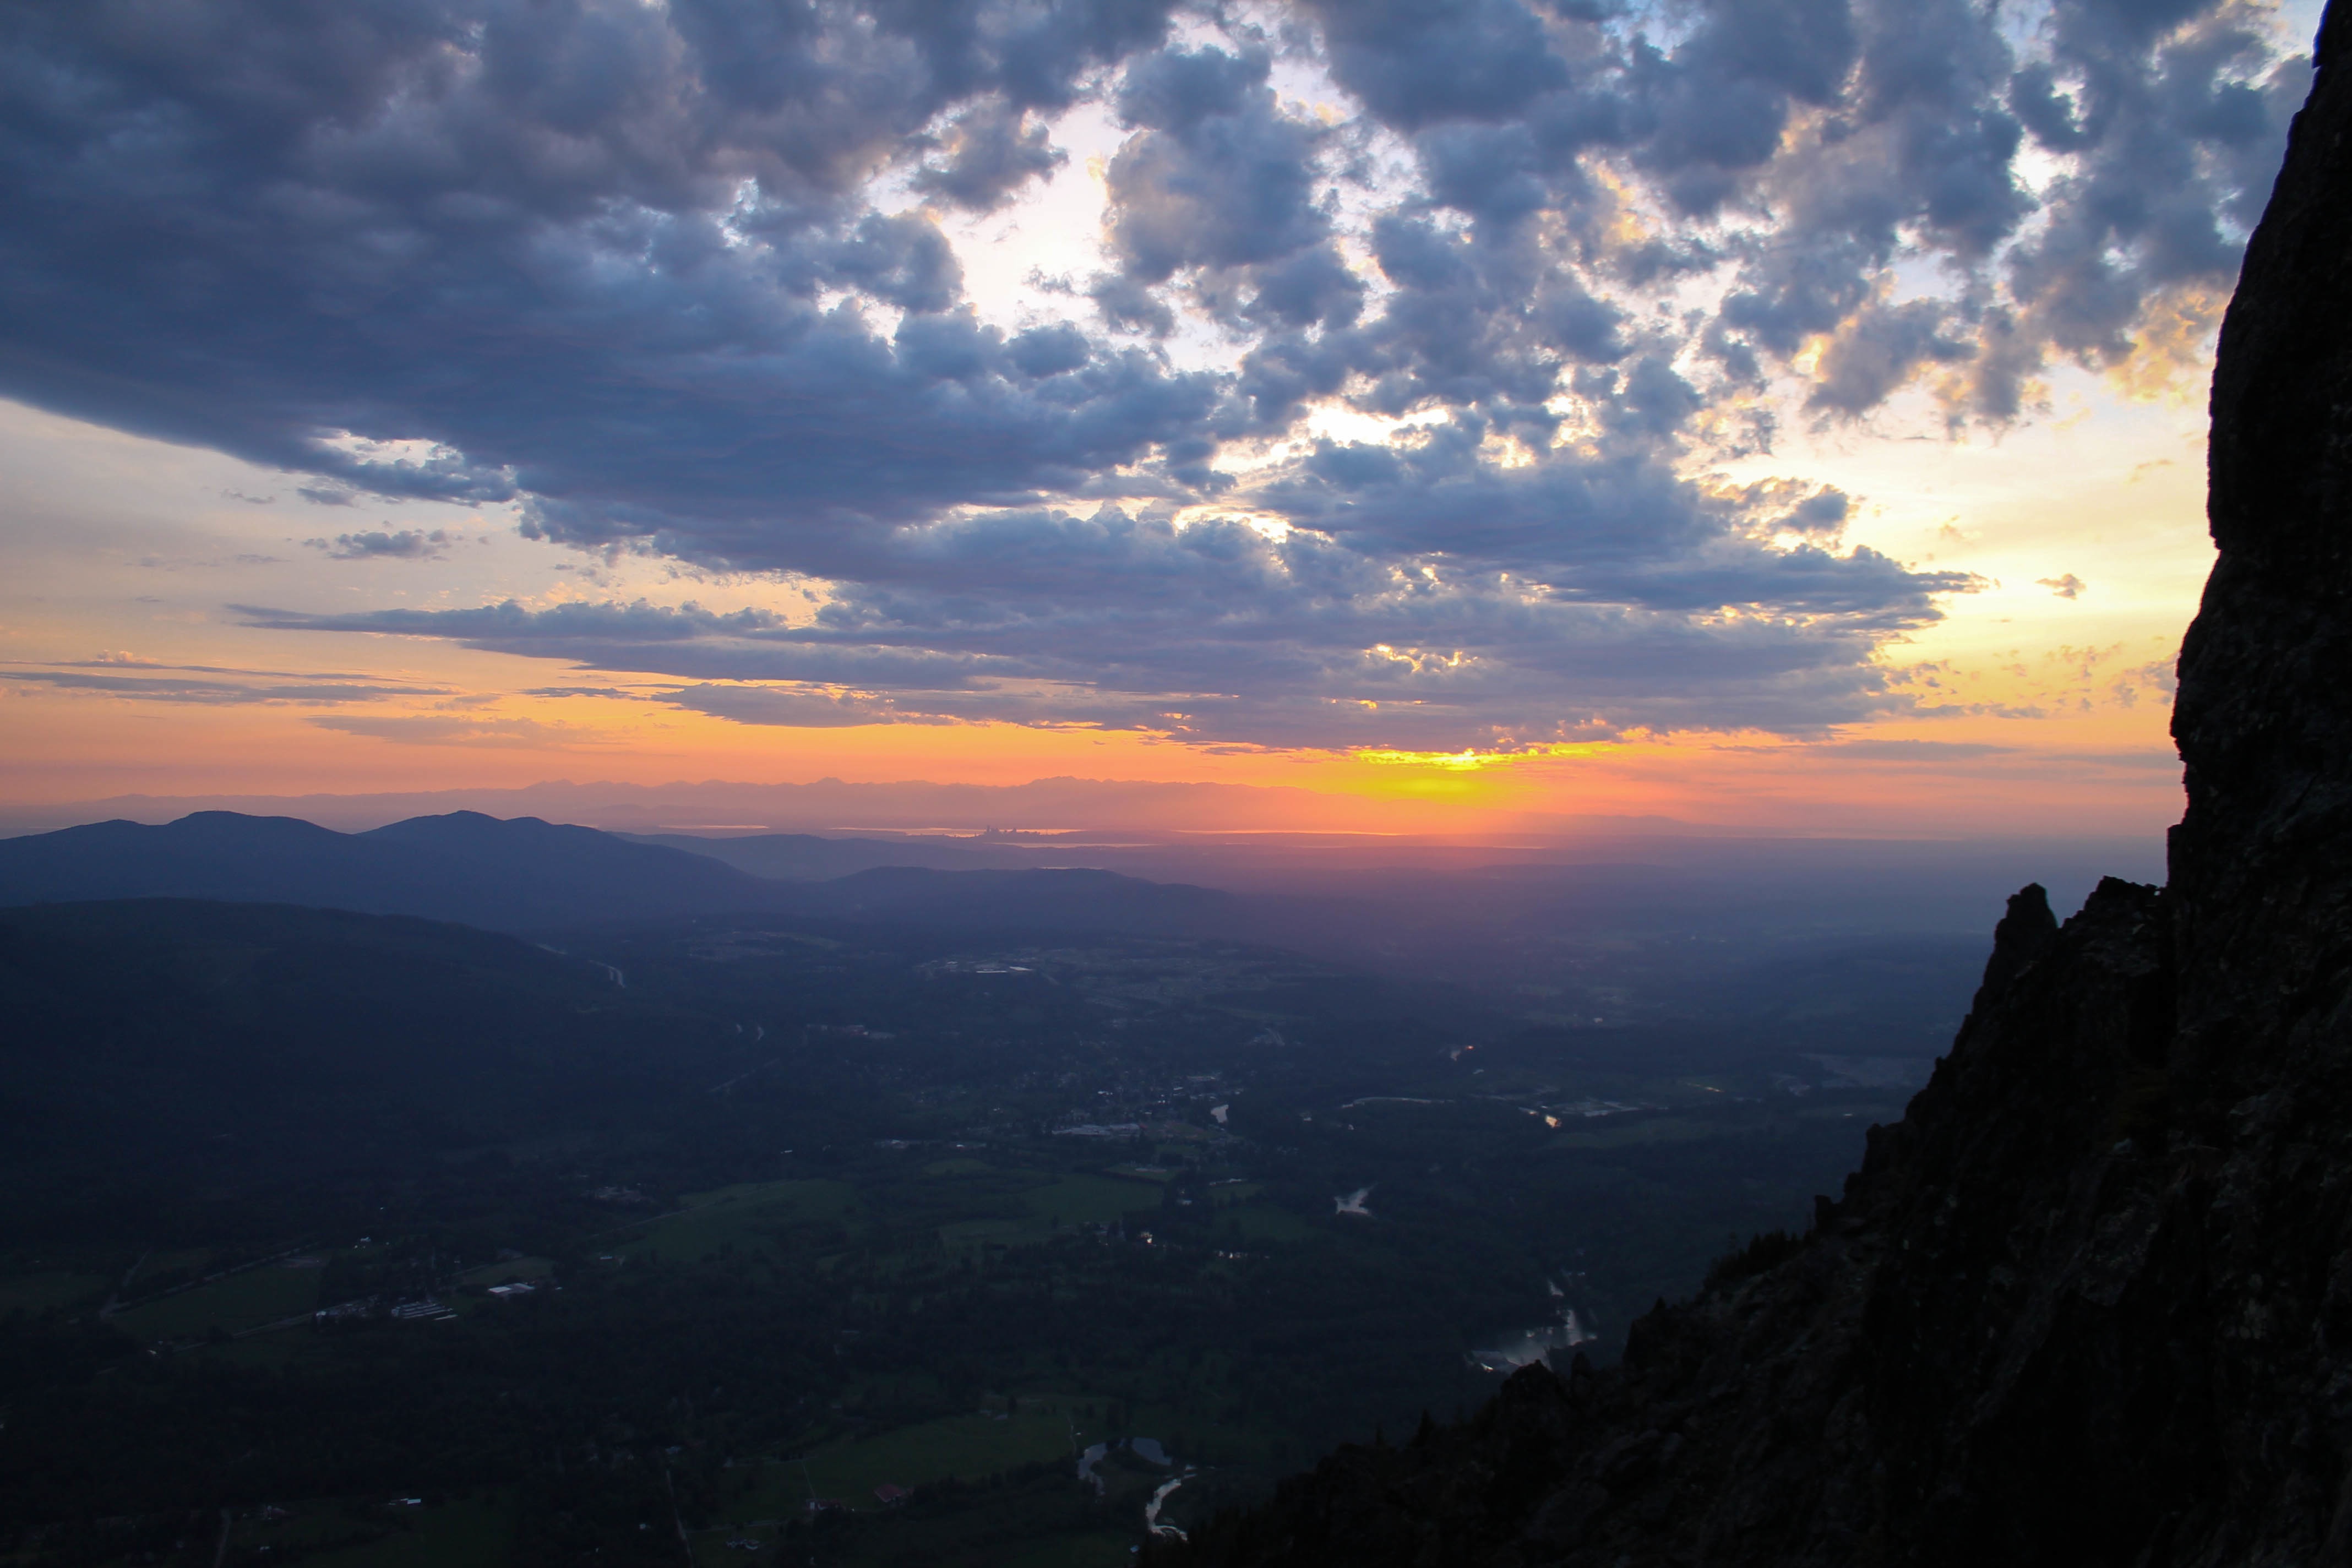
nature, horizon, mountain, cloud, sky, sun, sunrise, sunset, sunlight, morning, hill, dawn, mountain range, dusk, evening, summit, landform, atmospheric phenomenon, mountainous landforms